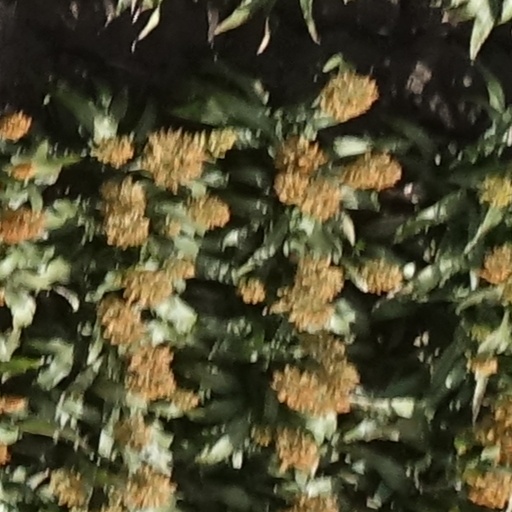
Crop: sorghum